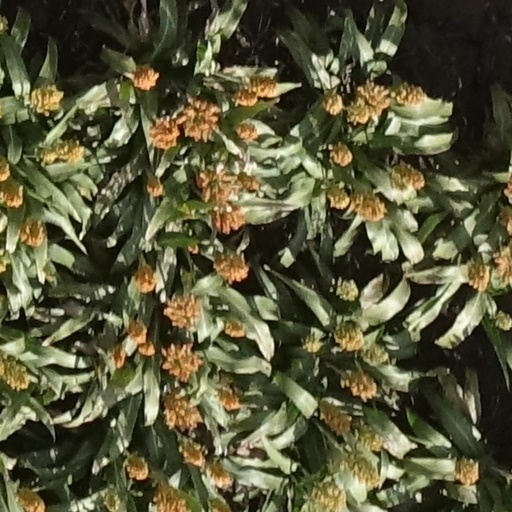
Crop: sorghum